Nanushuk Formation

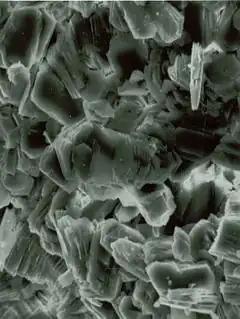
Kaolinite in sandstone from the Nanushuk Group

The Nanushuk Formation or Nanushuk Group is a geologic group in Alaska in westernmost National Petroleum Reserve in Alaska (NPR-A). Petroleum in these rocks likely was generated beneath Western Alaska North Slope and migrated northeastward into NPR-A. The formation preserves fossils dating back to the Albian-Cenomanian ages of the Cretaceous period. Its thickness varies from about 1500 to about 250 meters. Underneath the Nanushuk lies the Torok Formation.